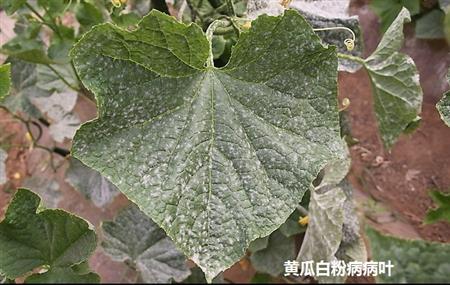
Plant: Cucumber
Disease: cucumber powdery mildew